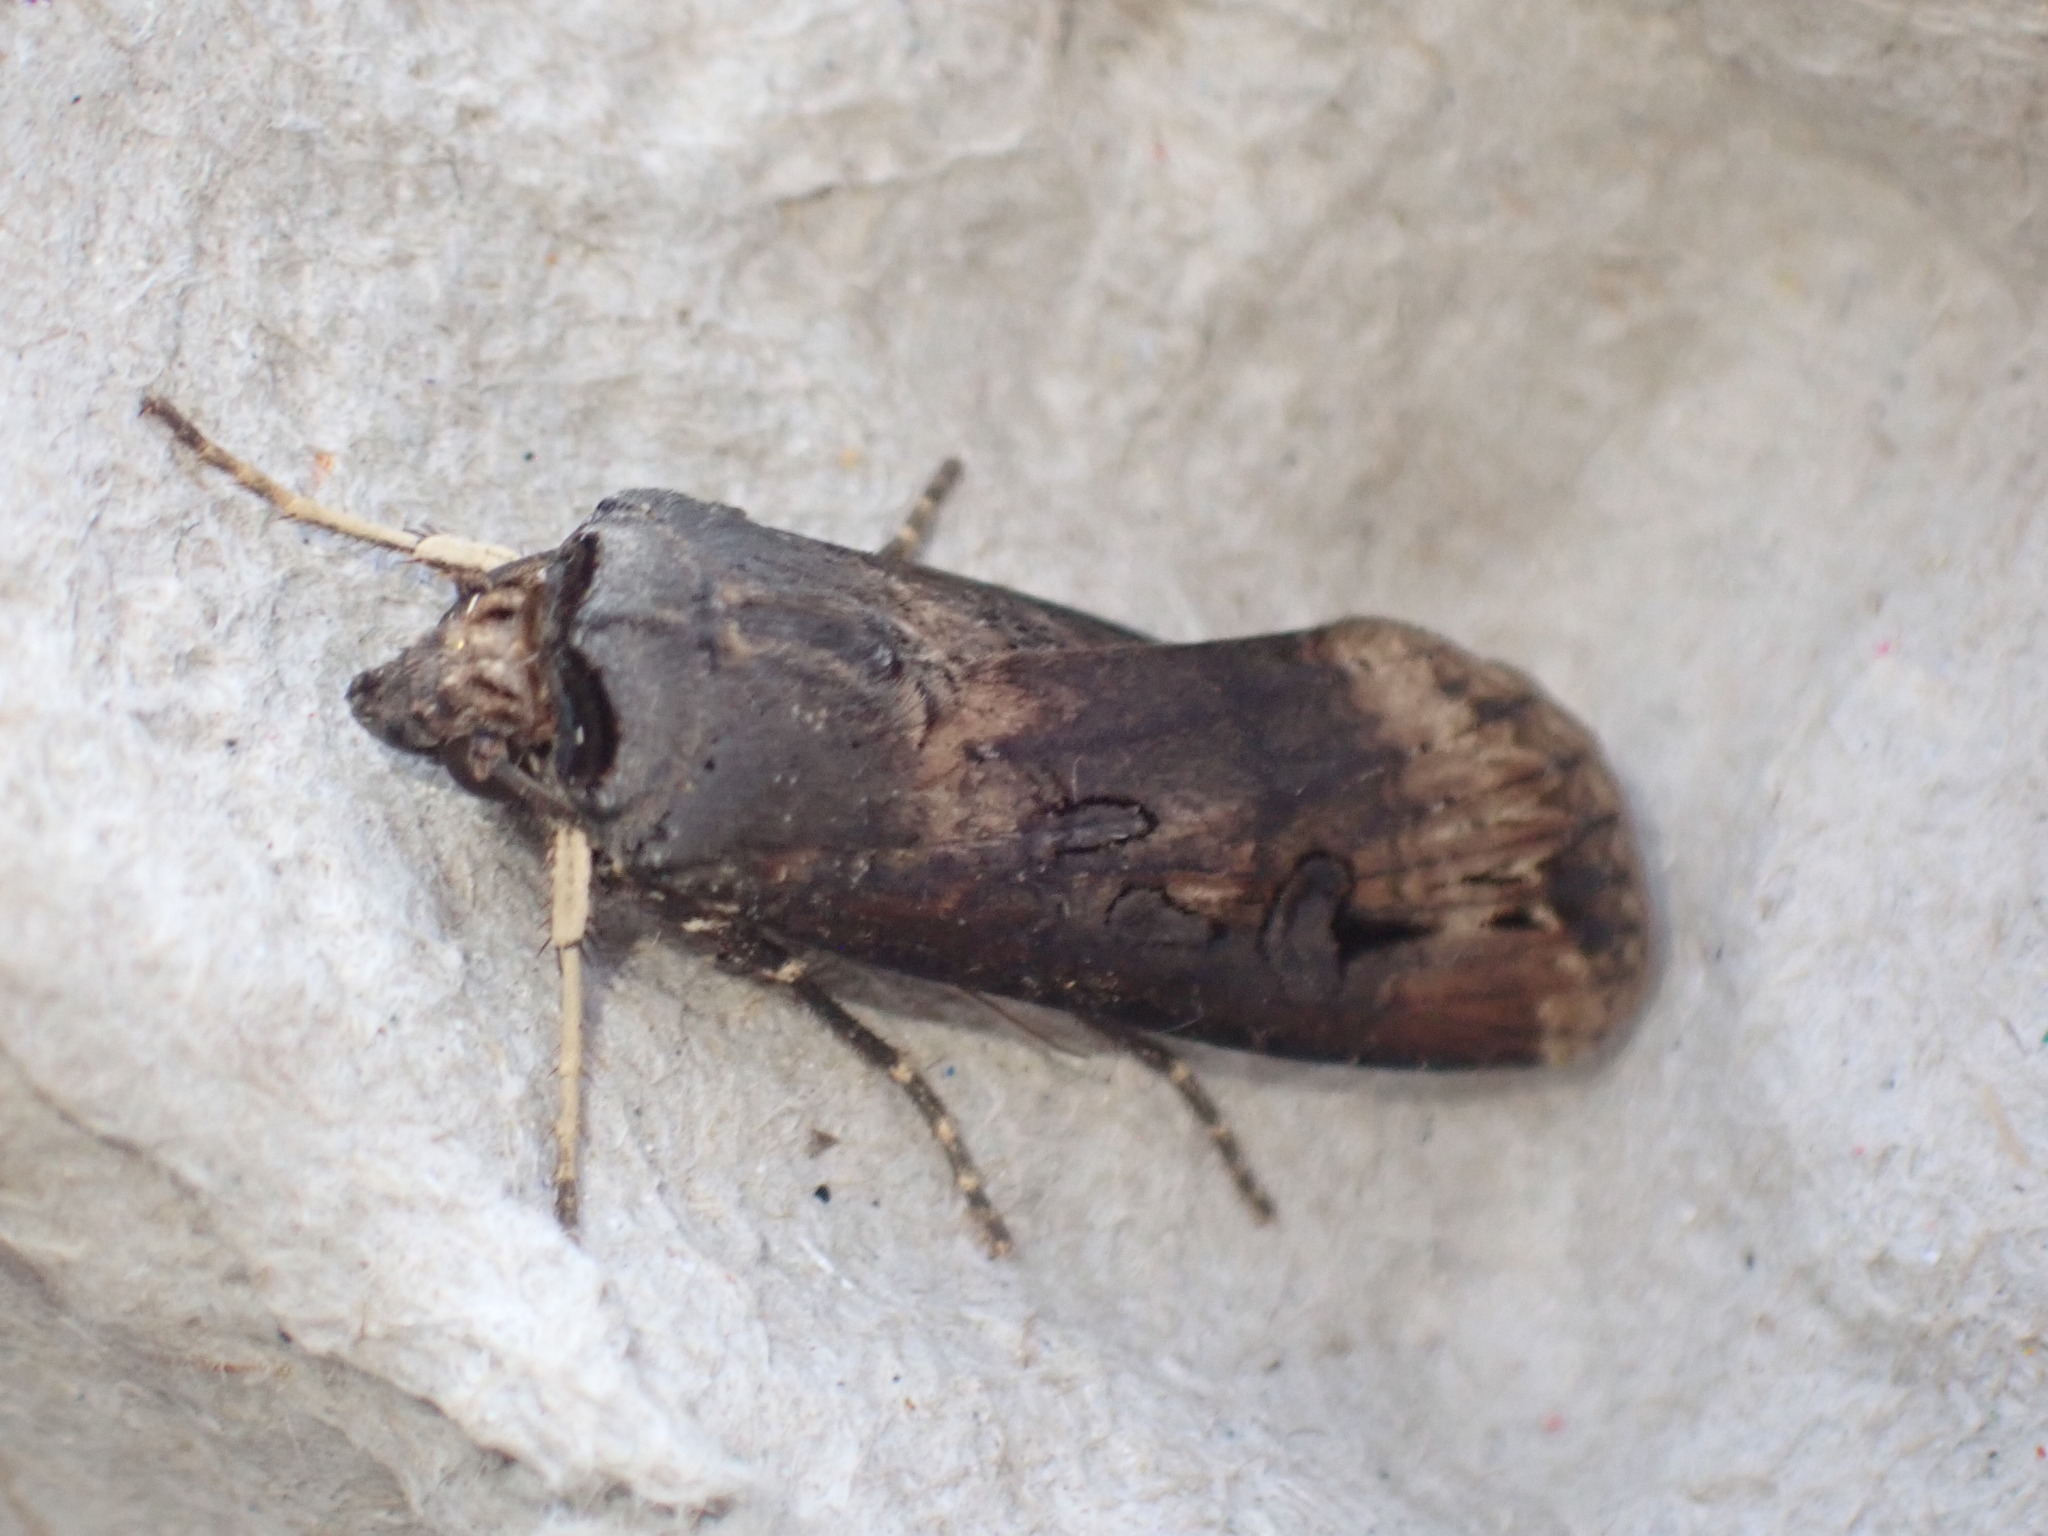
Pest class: cutworms